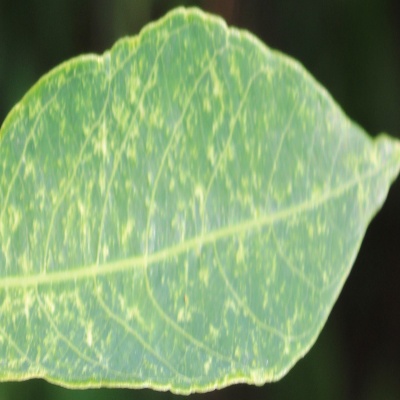
Crop: Cassava
Condition: green mite